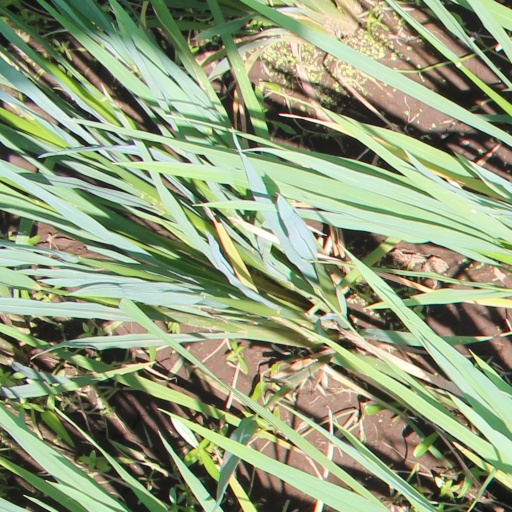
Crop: rice